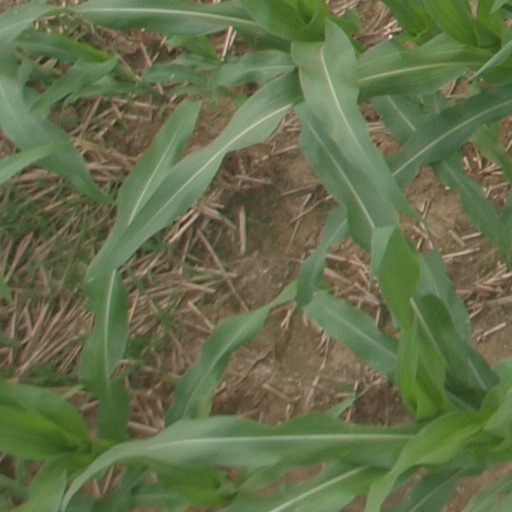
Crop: maize; corn